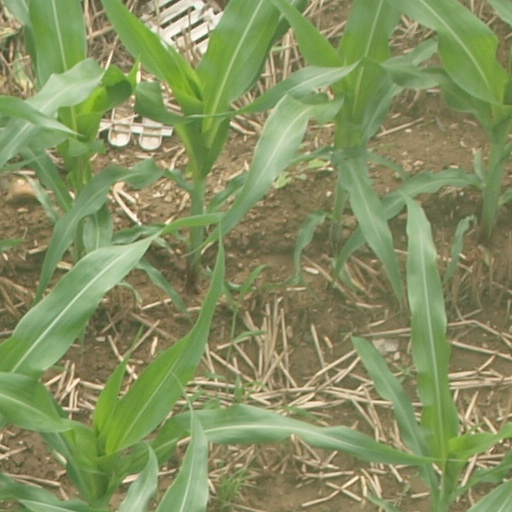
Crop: maize; corn